Women's Art Register

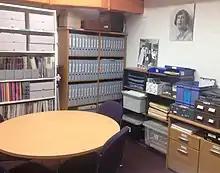
Library space at the Women's Art Register

The Women's Art Register was established in 1975 as an inclusive, grass-roots and independent platform for research, education, advocacy and celebration of Australian women artists. It was formed by artists Lesley Dumbrell and Erica McGilchrist, with the then directors of the Ewing and George Paton Gallery at Melbourne University, Kiffy Carter and Meredith Rogers. It began with one hundred contemporary women artists contributing slides of their work and was housed and administered at the Ewing Gallery. In 1977 the Women's Art Register obtained funding from the Victorian Schools Commission for historical research. Artists Anna Sande and Bonita Ely commenced this project, known as the Women's Art Register Extension Project (WAREP), in their homes, preparing photographic slides of women artists’ work and researching historic articles on Australian women artists. In 1979 the slide collection was moved to Richmond Library, City of Yarra, [originally called Carringbush Library] and amalgamated with the WAREP, where it remains today. The Women's Art Register became an Incorporated Association in 1981. It utilises a membership-based model of funding, with over 250 members from across each State and Territory in Australia. Of the many women's art archives and collectives that emerged in the 1970s in Australia, North America and Europe, the Women's Art Register remains the longest running living archive of women's and feminist art.